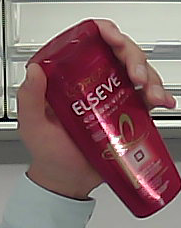
Product: loreal_shampoo